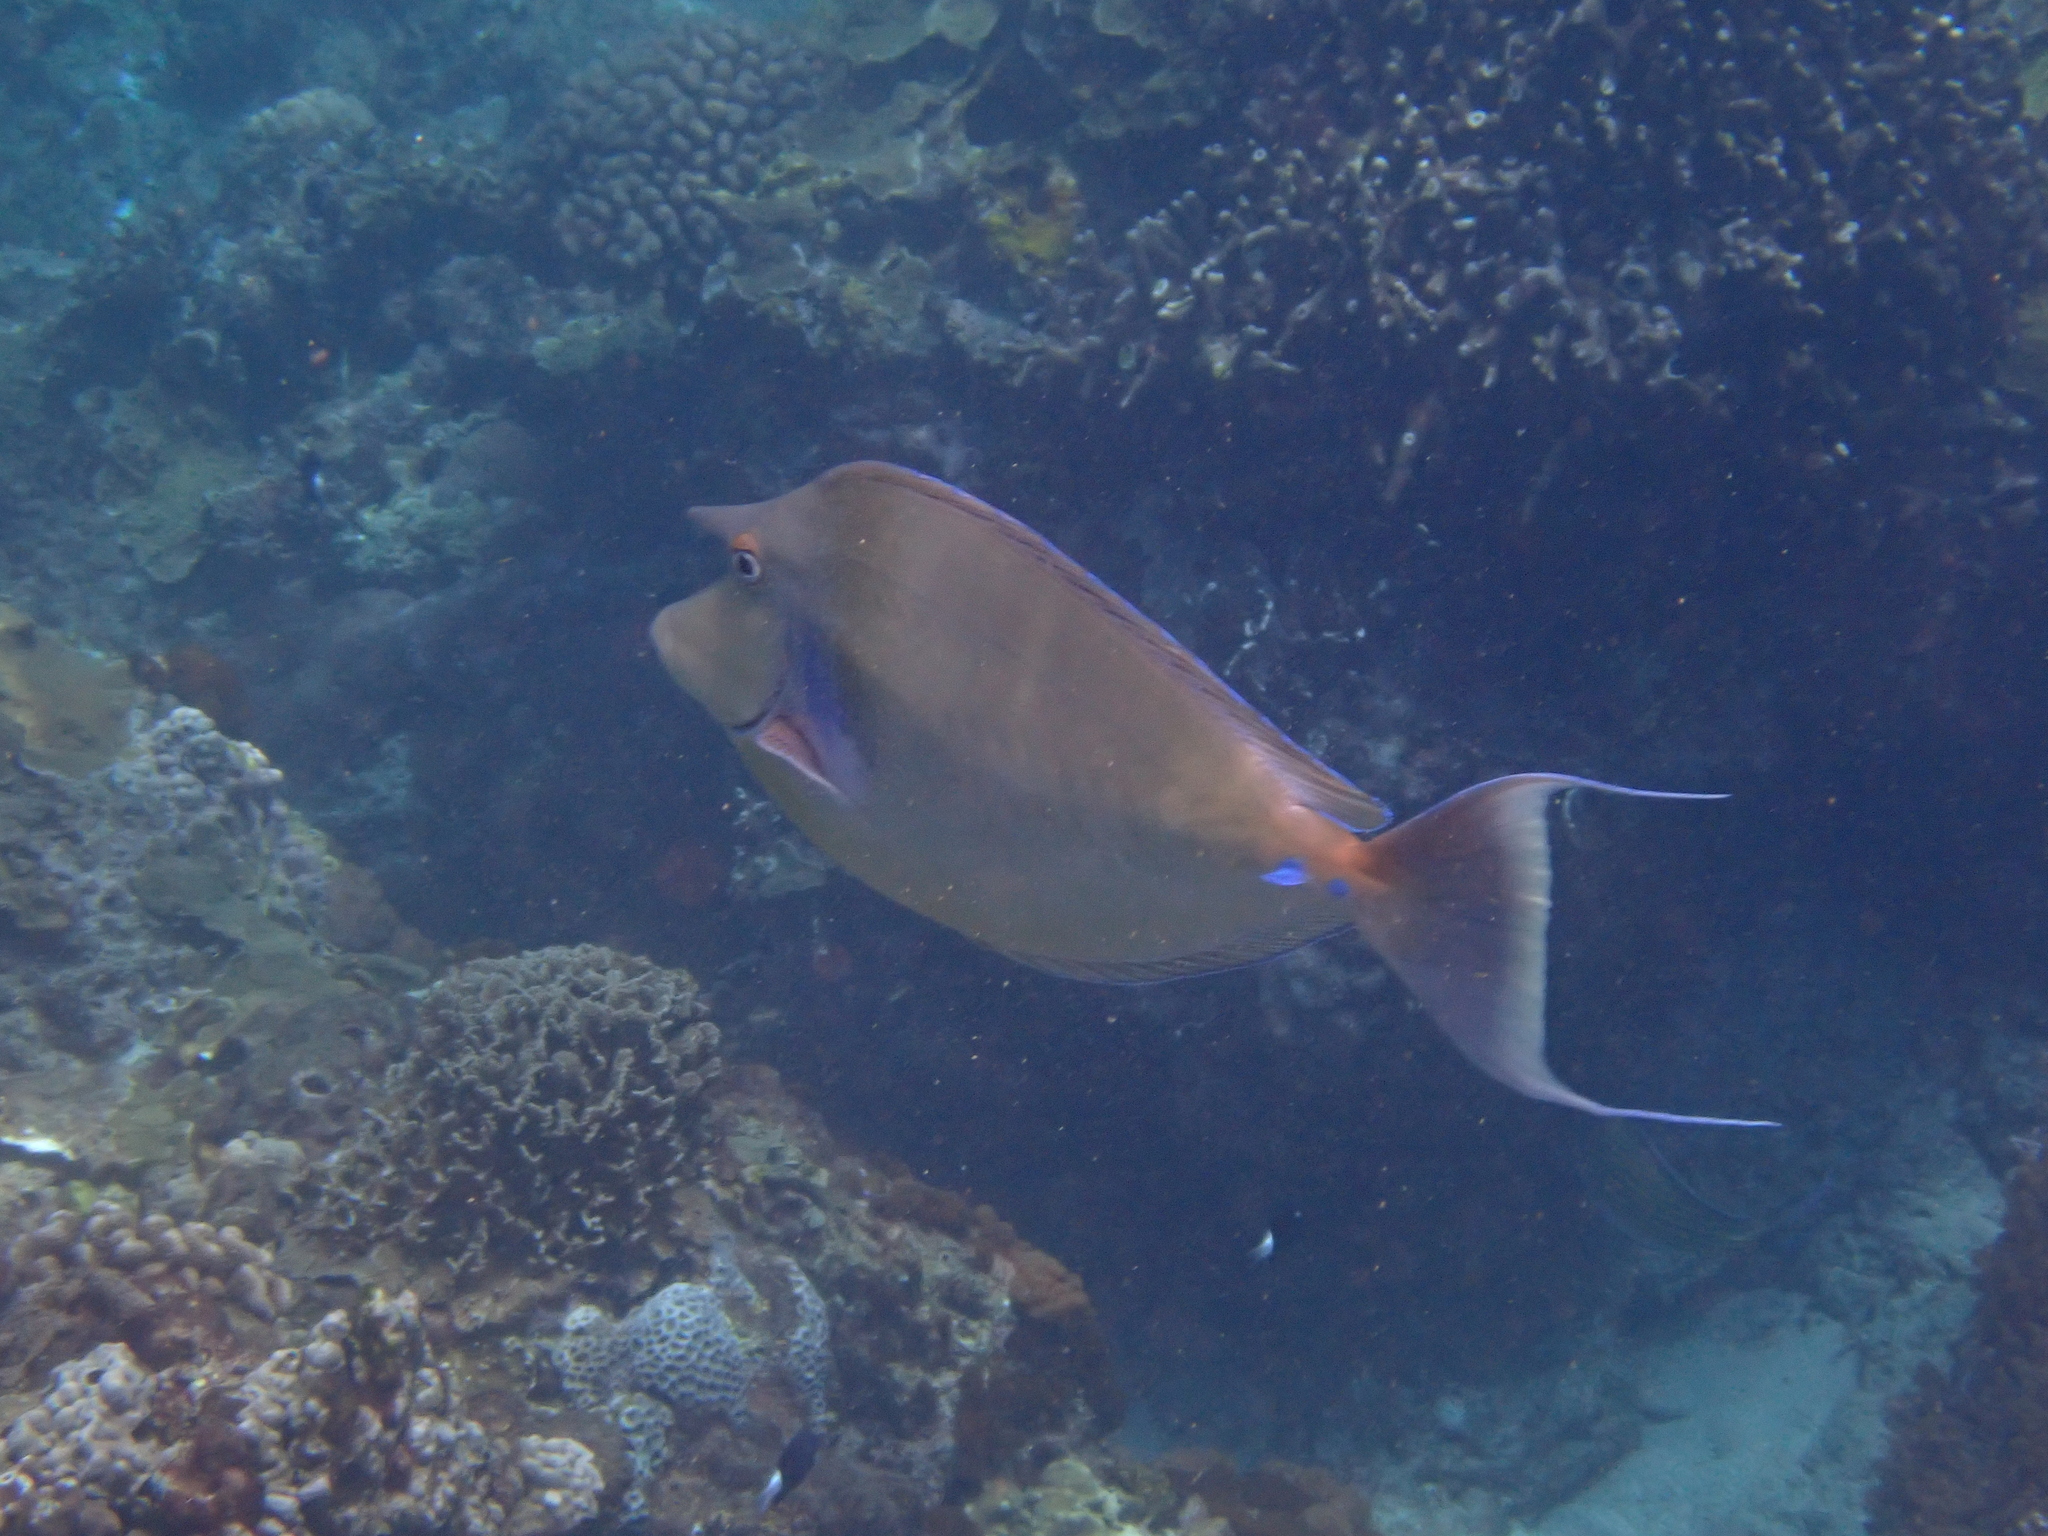
Naso unicornis (Bluespine Unicornfish)